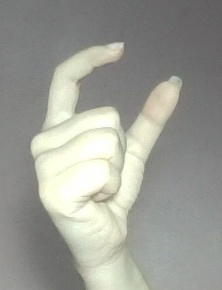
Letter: nun